Diphasic sex expression

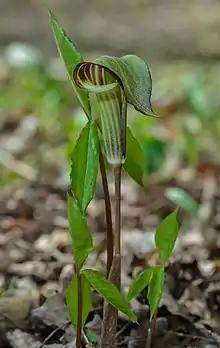
Jack-in-the-pulpit is known for diphasic sex expression, with many individuals changing from male to female with sufficient plant growth.

Diphasic sex expression (also known as labile sex expression or sex change), is defined as the alteration of the primary sex during the lifetime of an individual found within dioecious and subdioecious species. This change in sex expression is a response to environmental cues such as sun exposure and rainfall or drought levels. Labile sex expression is a type of diphasic sex expression that is found among many perennial plant species, and is defined as the switch from male to female once the plant has reached a certain size. In species with labile sex expression this change occurs only once, where as a plant expressing diphasic sex tendencies can switch from season to season.